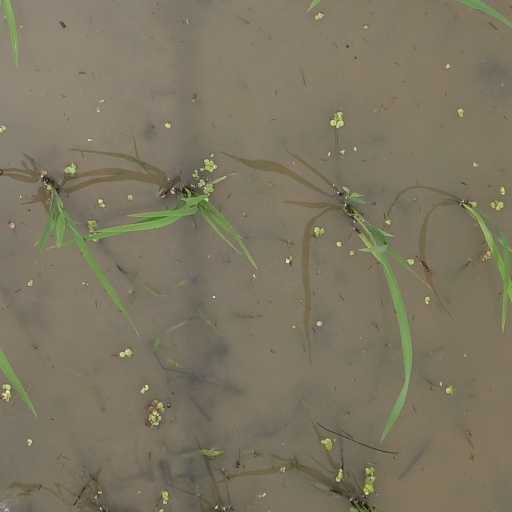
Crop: rice